St Cuthbert Gospel

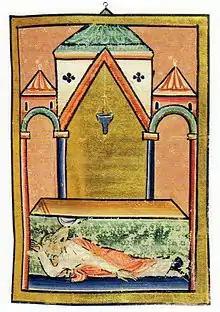
Cuthbert's body heals a sick man (Ch 44).

There was a long and somewhat controversial tradition of using manuscripts of the Gospel of John, or extracts such as the opening verse, as a protective or healing amulet or charm, which was especially strong in early medieval Britain and Ireland. Manuscripts containing the text of one gospel only are very rare, except for those with lengthy explanatory glosses, and all the examples known to Julian Brown were of John. Disapproving references to such uses can be found in the writings of Saints Jerome and Eligius, and Alcuin, but they are accepted by John Chrysostom, Augustine, who "expresses qualified approval" of using manuscripts as a cure for headaches, and Gregory the Great, who sent one to Queen Theodelinda for her son. Bede's prose "Life" mentions that Cuthbert combated the use of amulets and charms in the villages around Melrose. However, like many other leading figures of the church, he may have distinguished between amulets based on Christian texts and symbols and other types.